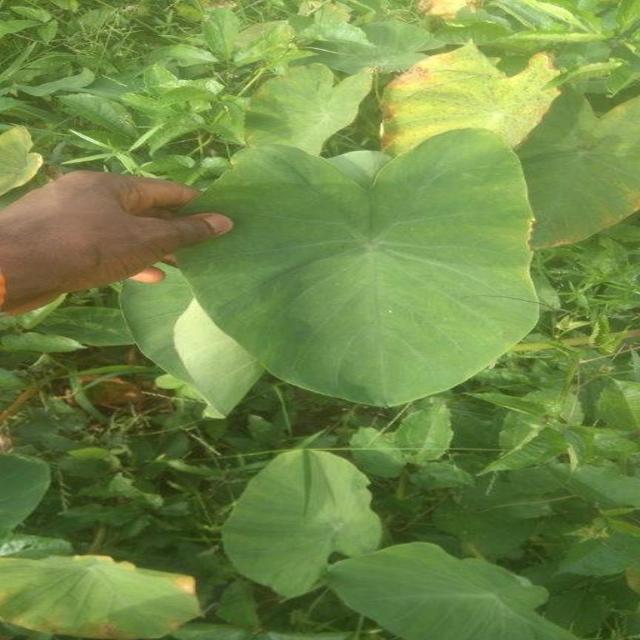
Label: Healthy